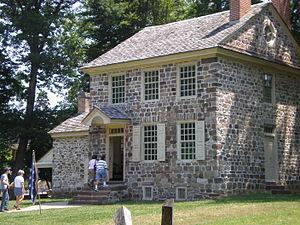
La révolution américaine est une période de changements politiques après 1763 dans les treize colonies britanniques d'Amérique du Nord qui ont donné lieu à la guerre d'indépendance des États-Unis contre la Grande-Bretagne. Épisode fondateur de la nation américaine et de la naissance des États-Unis, la révolution se manifesta par des violences contre les autorités britanniques, une guerre contre la métropole et des troubles sociaux.